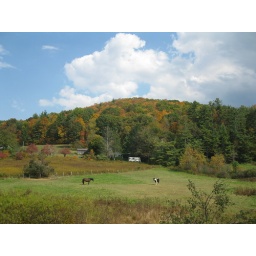
horses in October pasture ... (an autumn romance )